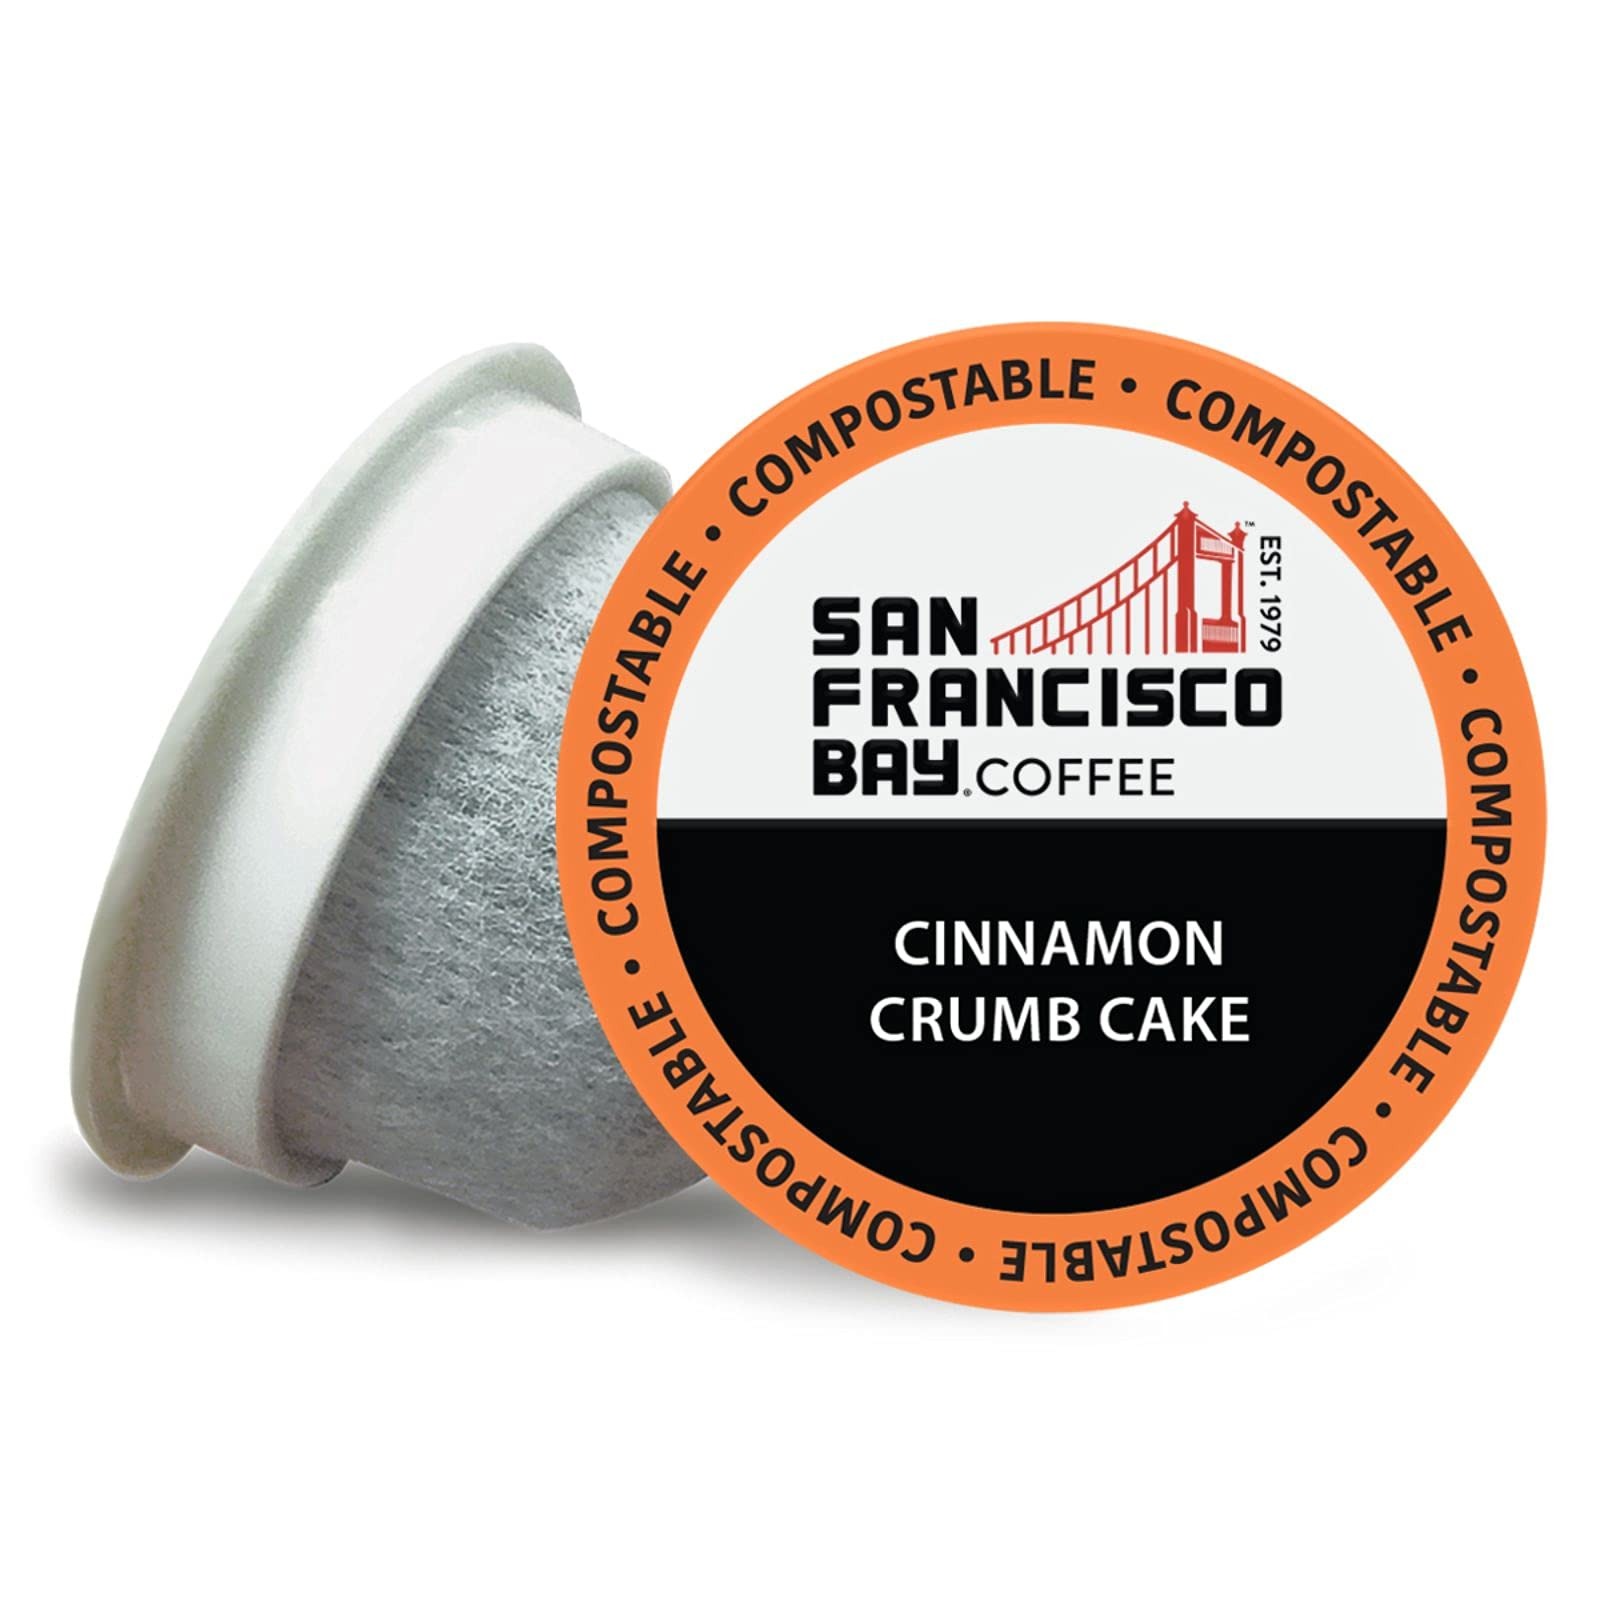
Item Name: San Francisco Bay Compostable Coffee Pods - Cinnamon Crumb Cake (12 Ct) K Cup Compatible including Keurig 2.0, Flavored, Medium Roast
Bullet Point 1: Medium roast Cinnamon Crumb Cake brings together aromatic cinnamon and a subtle sweetness, with a smooth, buttery finish.
Bullet Point 2: KEURIG COMPATIBLE: Our OneCup Coffee Pods are specially designed for use with K-cup style single serve brewers including Keurig 2.0. SF Bay Coffee is not affiliated with Keurig Green Mountain.
Bullet Point 3: QUALITY COFFEE: San Francisco Bay Coffee uses only 100% arabica coffee and certified Kosher coffee beans. Hand picked and grown in high altitude. We're so confident you'll love it, we back it with a satisfaction guarantee.
Bullet Point 4: ECO-FRIENDLY, COMPOSTABLE: OneCup pods, including the outer bag and one-way coffee valve, are made from plant-based materials and are certified commercially compostable by BPI.
Bullet Point 5: SF BAY COFFEE is a family owned, American made company with a rich tradition. Our reputation reflects on us as a family so if you're ever not happy with your purchase, call us and we'll make it right.
Value: 12.0
Unit: Count

Price: 27